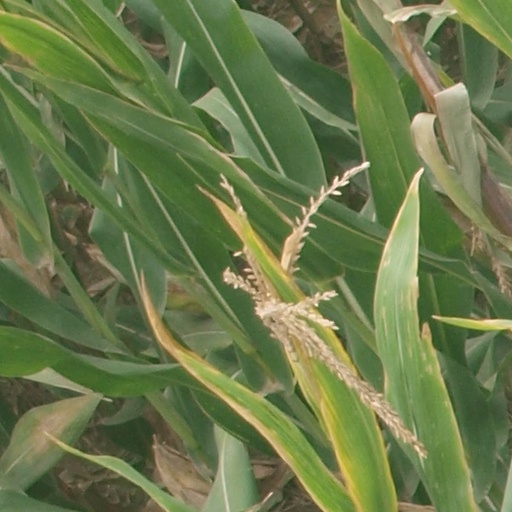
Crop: maize; corn